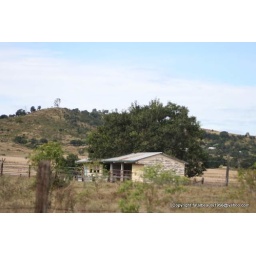
shed trees hill in the country